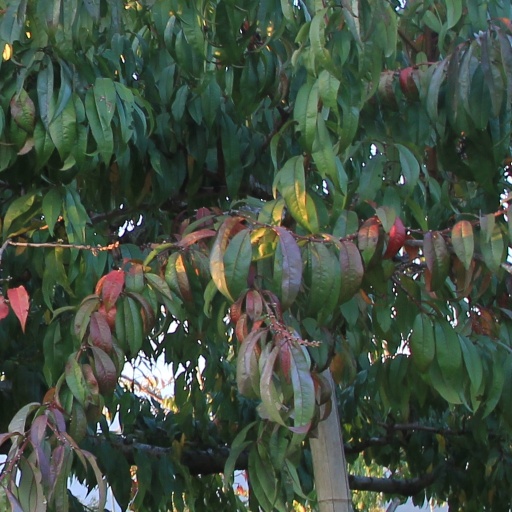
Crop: grape